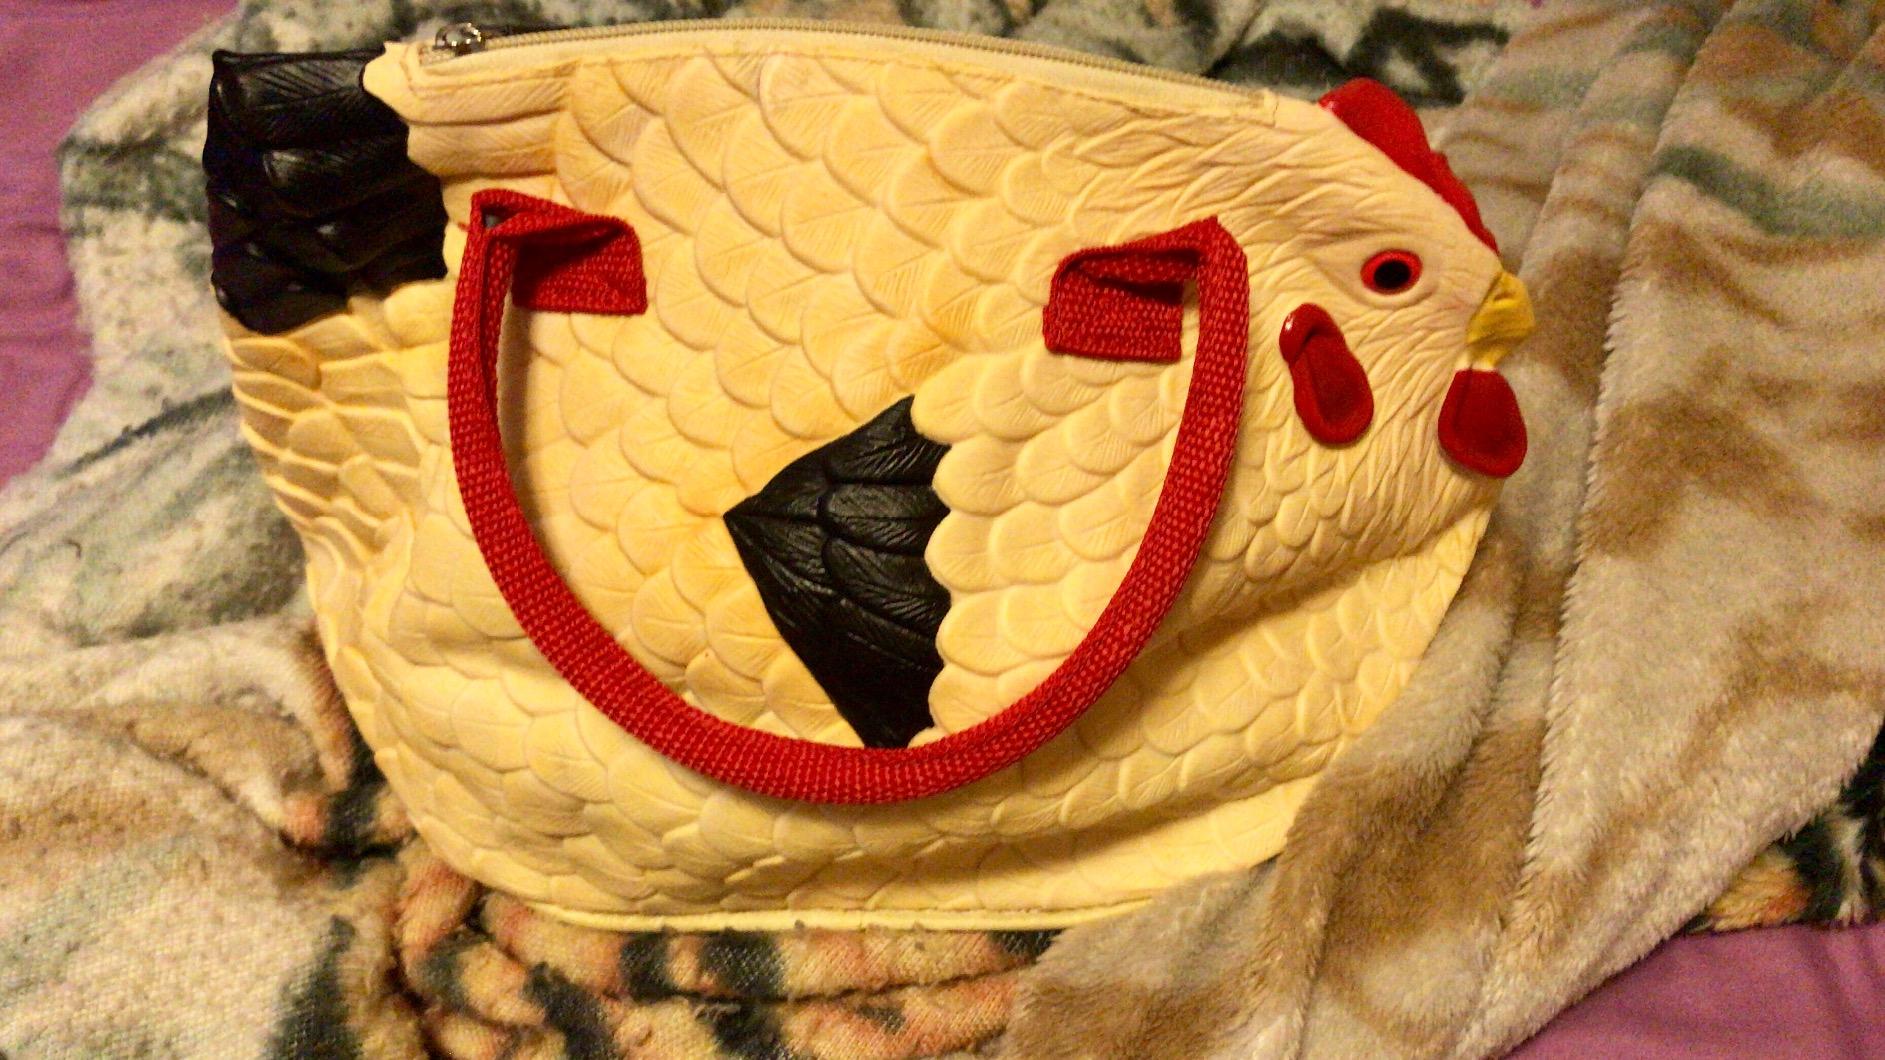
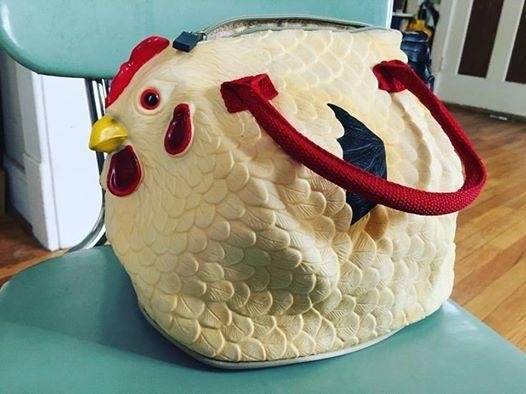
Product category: accessories_handbag
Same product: yes